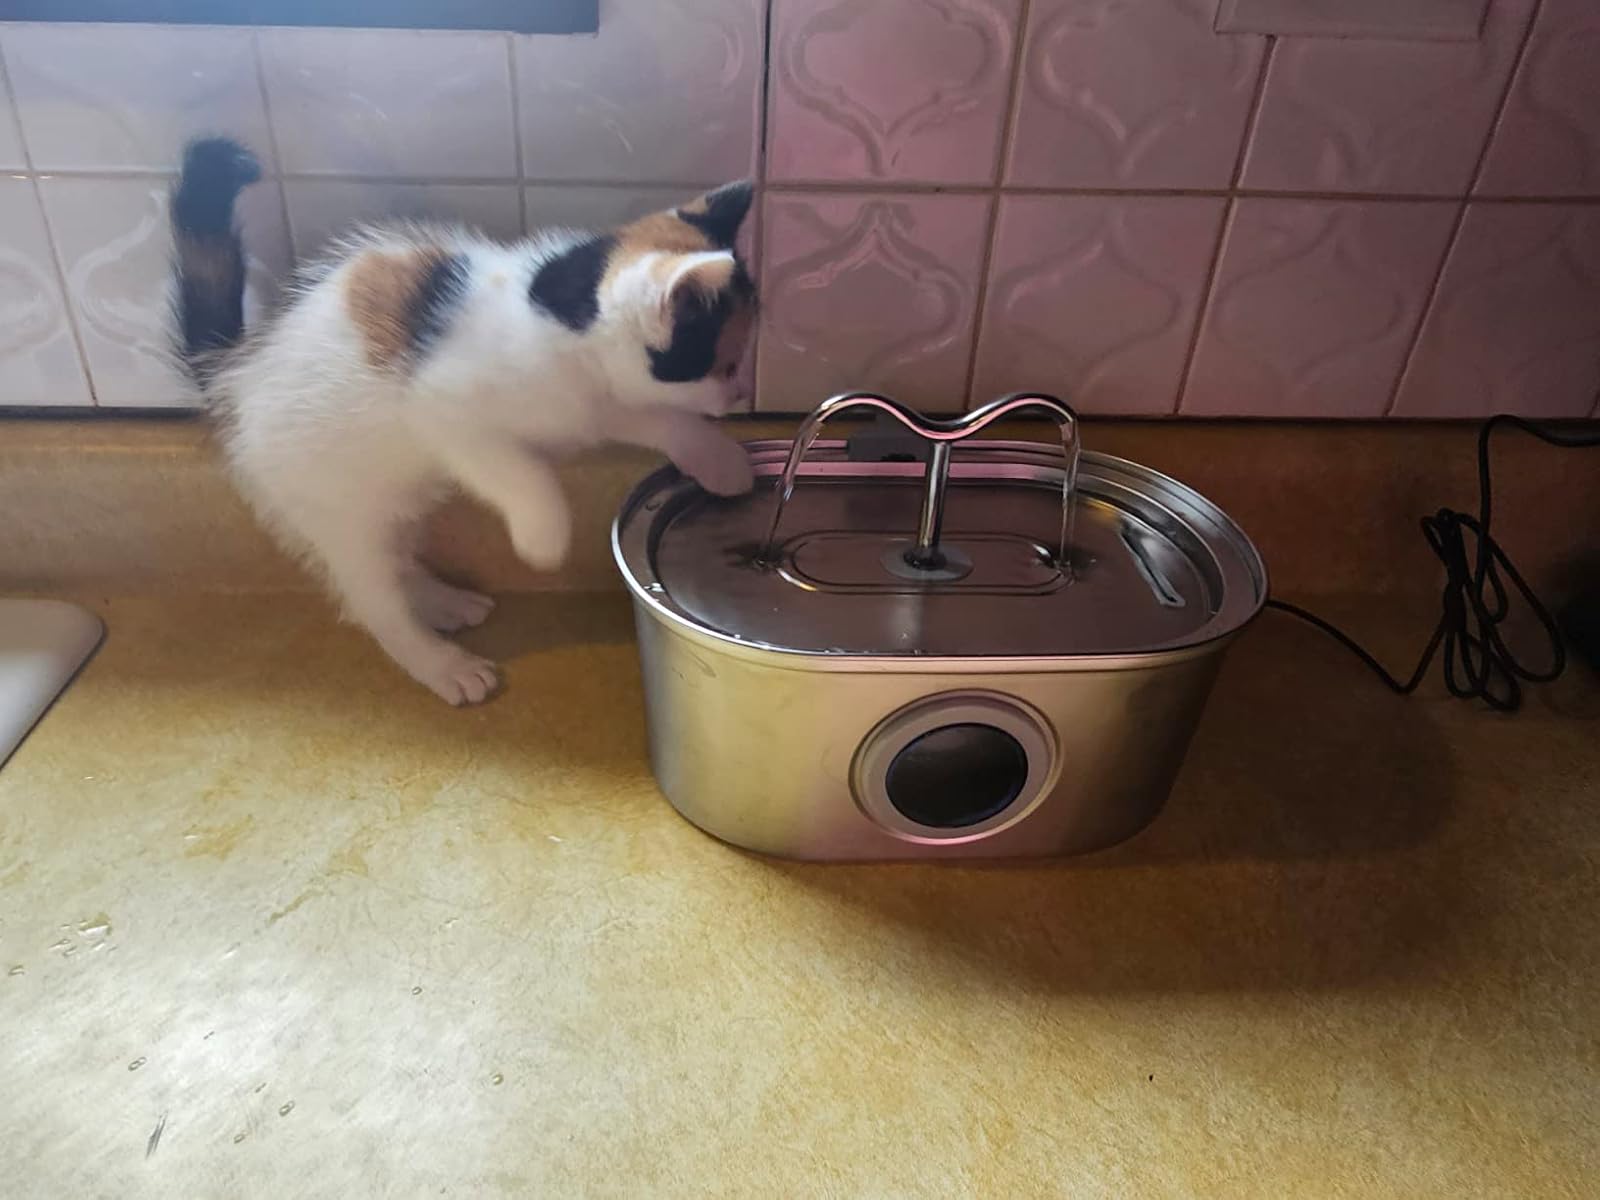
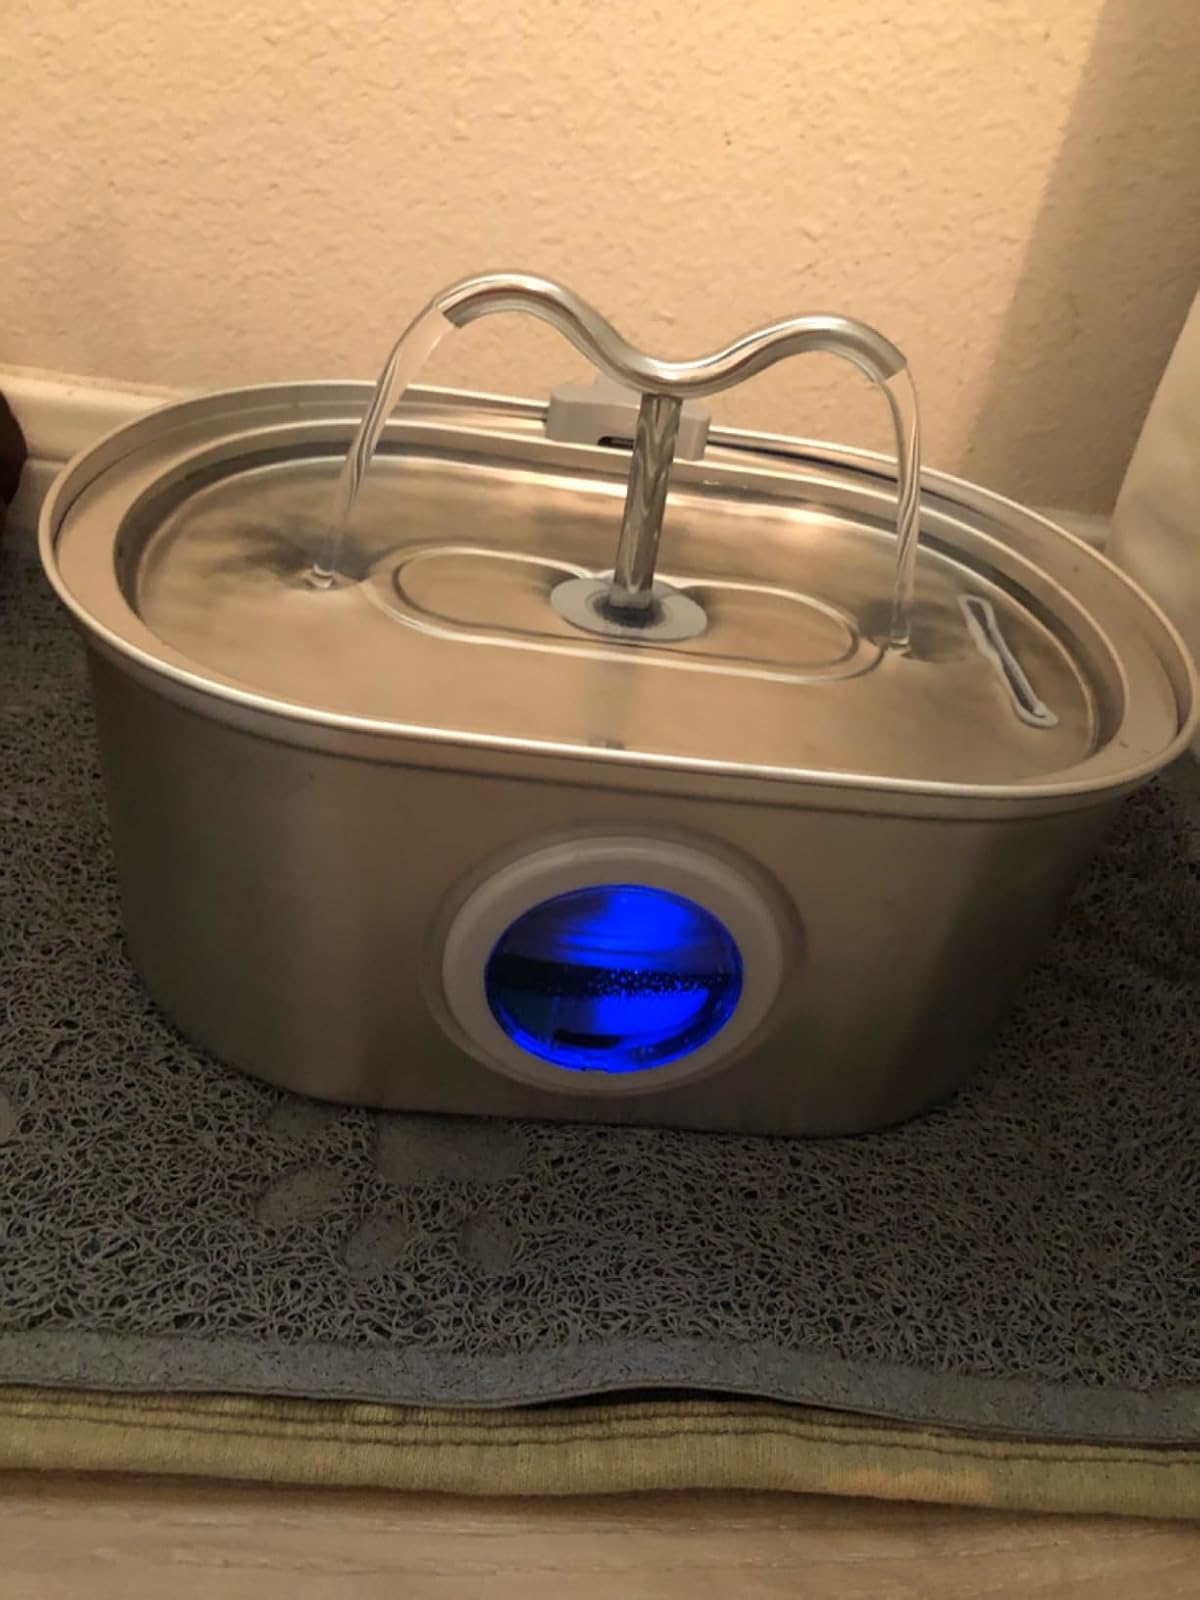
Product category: items_bowl
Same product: yes